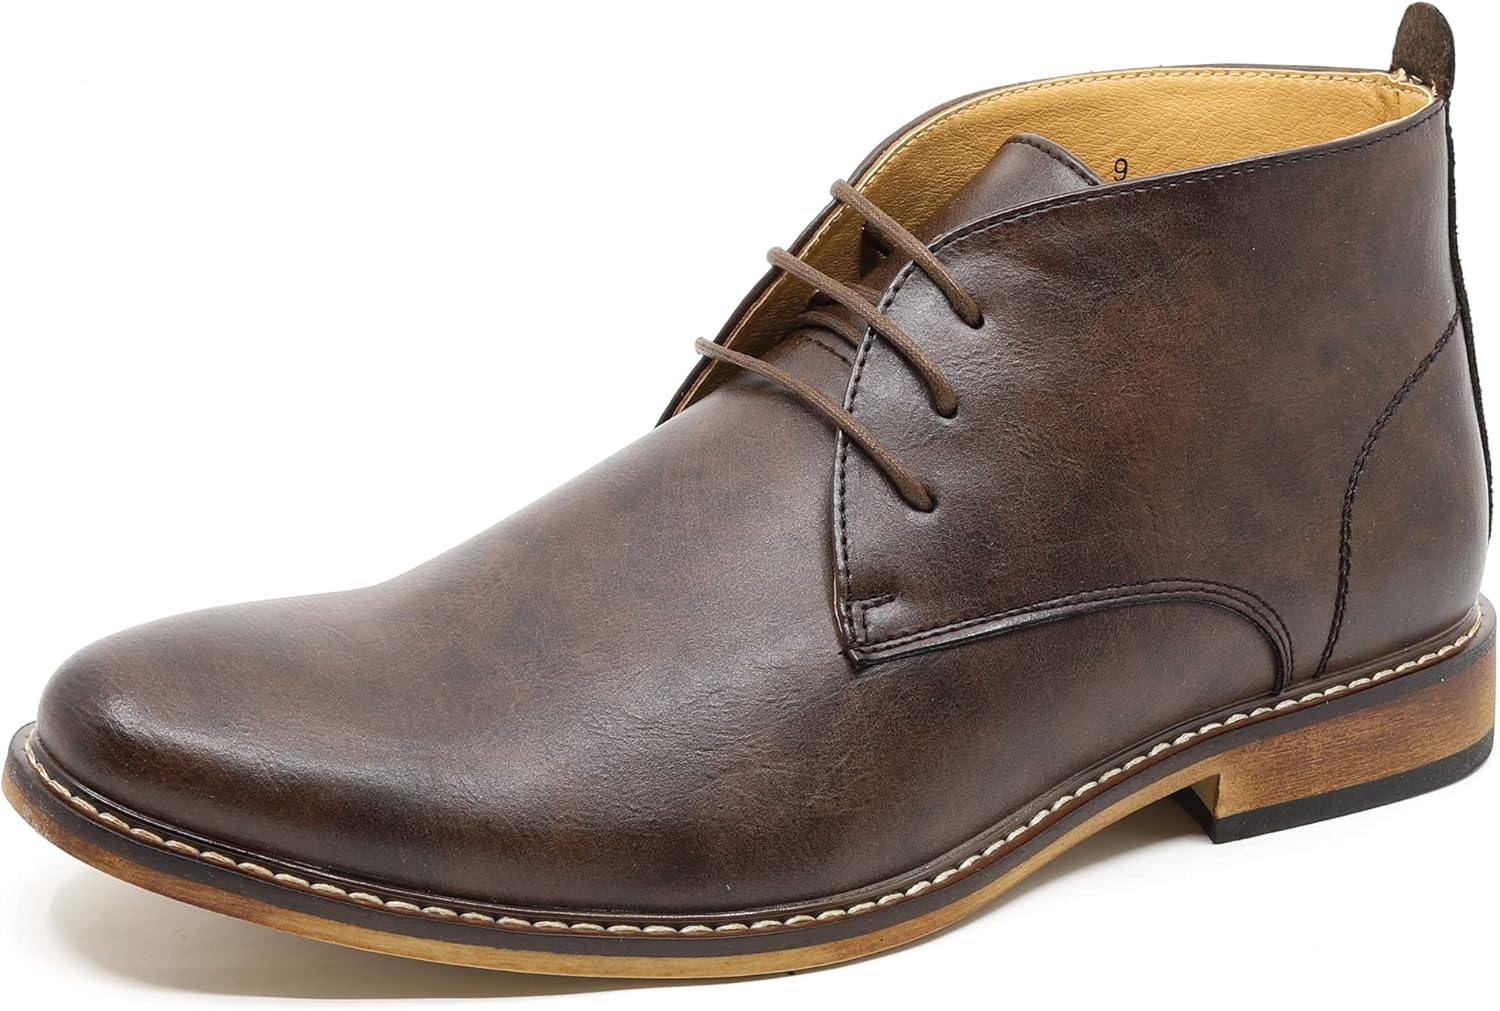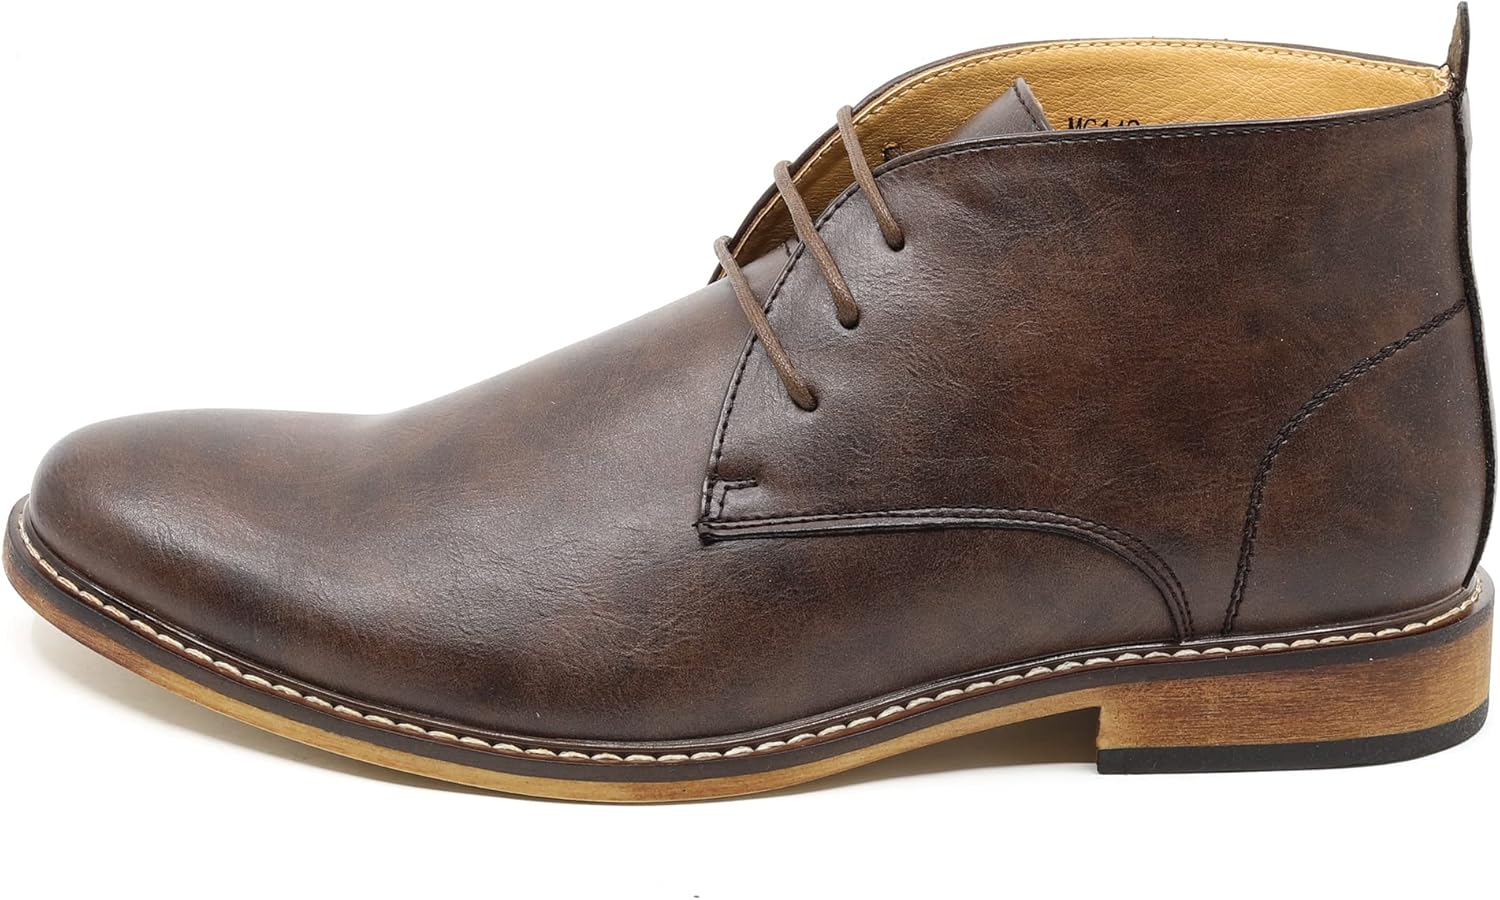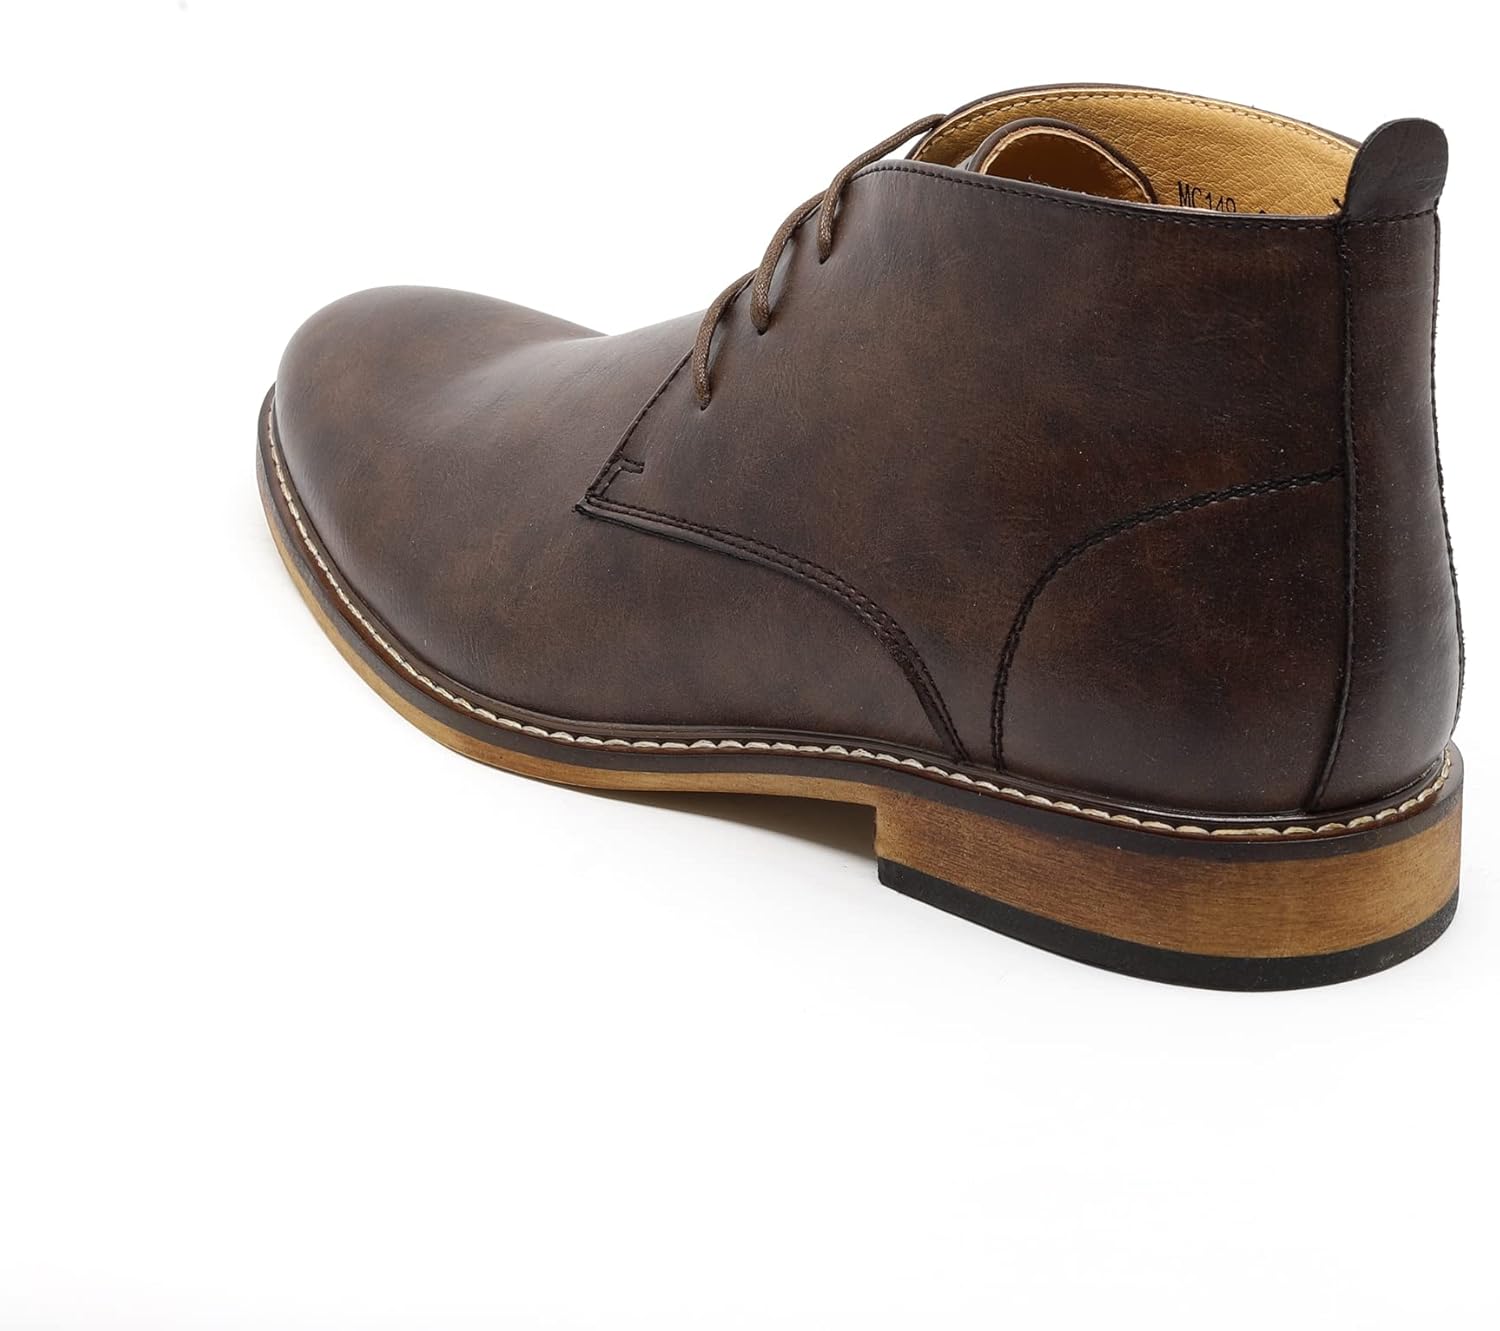
Metrocharm MC149 Men's Lace up Oxford Fashion Ankle Chukka Boots
Category: AMAZON FASHION
Classic Chukka Boots in Classic color " Black & Brown " Features plain round toe design , 3 eyelets lace up , cushioned footbet " insole " for comfort and non skid outsole
Features: Rubber sole | Platform measures approximately .25" | Synthetic Upper | Synthetic Sole | Great for any Dress, Formal, Fashion or Party Occasions | Very Comfortable